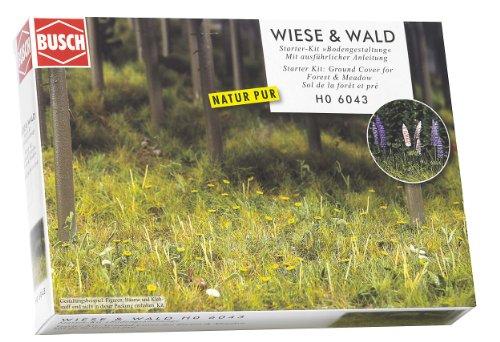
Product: Busch 6043 Forest/Meadow Starter Set HO Scenery Scale Model Scenery
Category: Toys & Games | Hobbies | Trains & Accessories | Accessories | Scenery
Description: Accurate scale 6043.
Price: $29.04